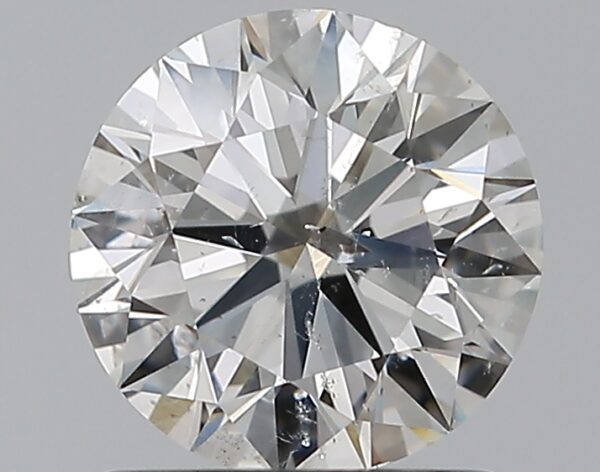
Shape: round
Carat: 1.01
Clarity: SI2
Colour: G
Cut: EX
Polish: EX
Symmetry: EX
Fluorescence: N
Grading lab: IGI
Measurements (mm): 6.4 x 6.36 x 3.96